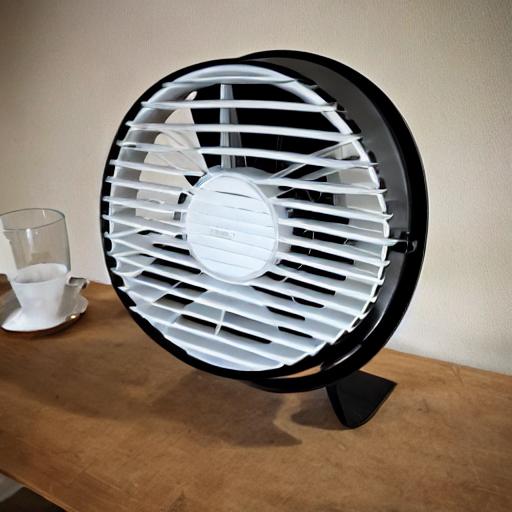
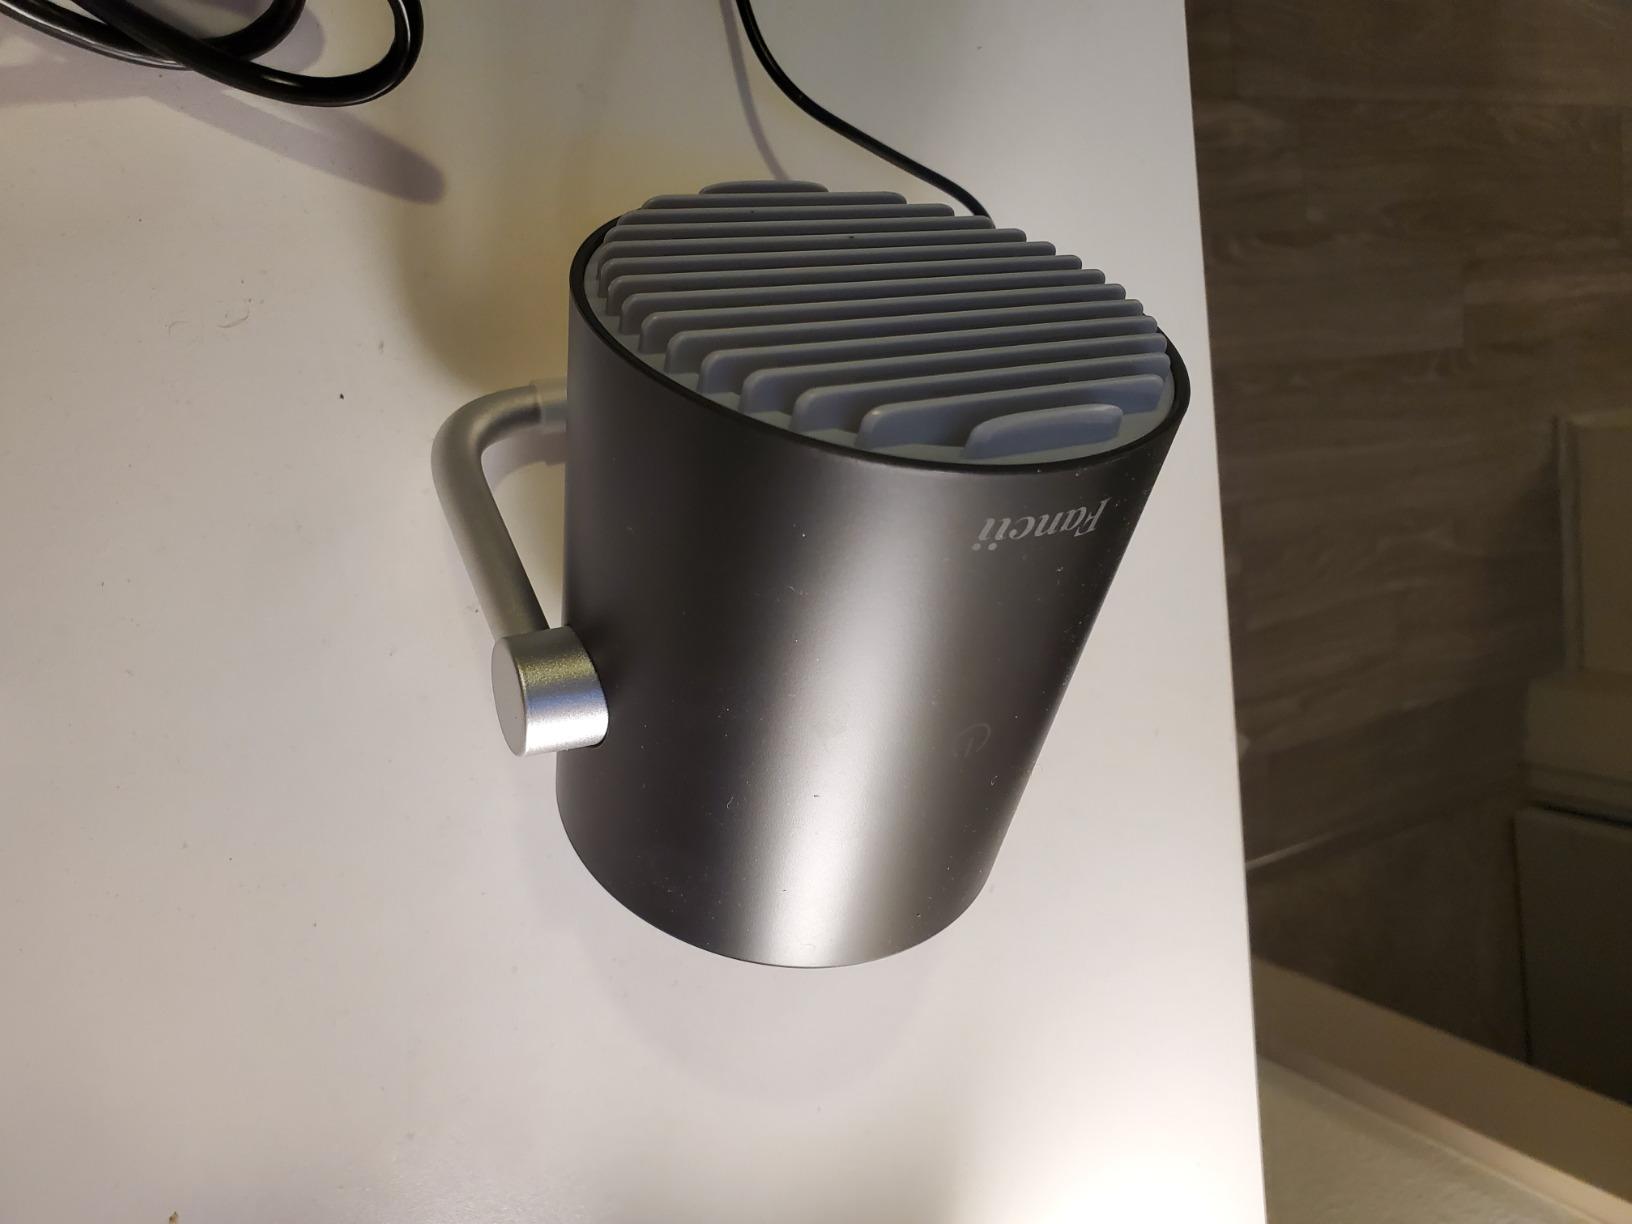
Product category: fan
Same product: no